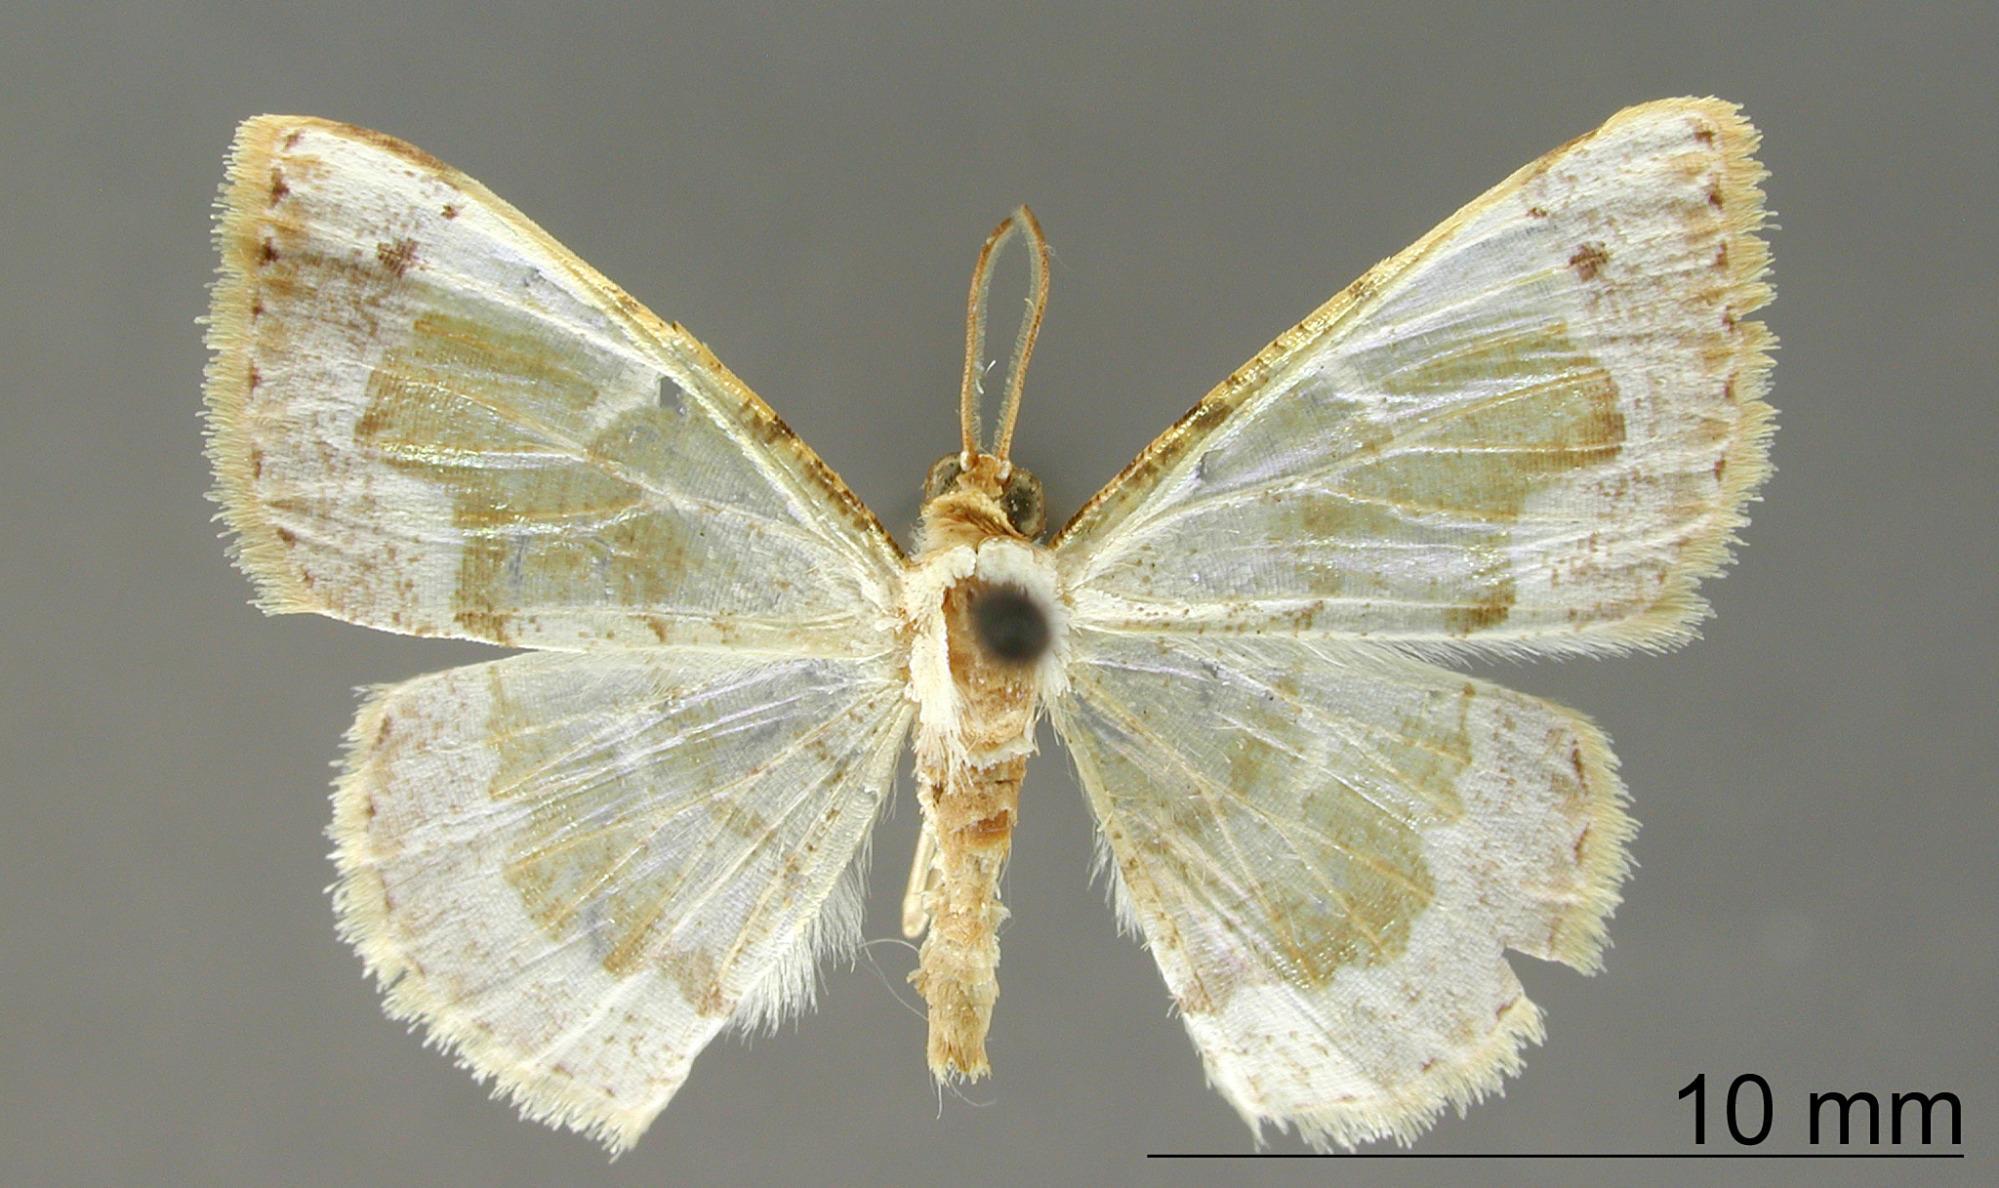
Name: Berberodes impura
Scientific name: Berberodes impura Dyar, 1914
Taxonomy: Animalia, Arthropoda, Insecta, Lepidoptera, Geometridae, Ennominae
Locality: Cabima, Panama, Panama